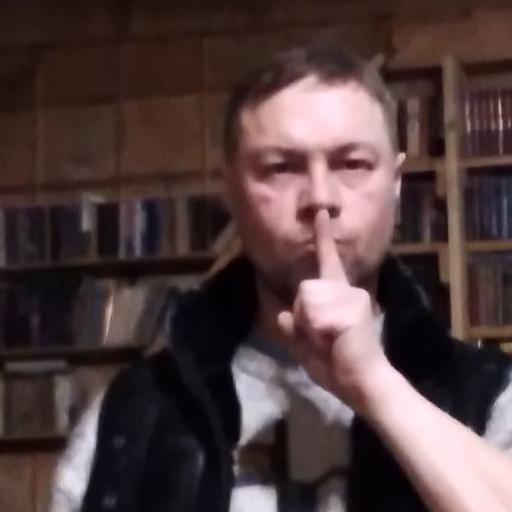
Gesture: mute